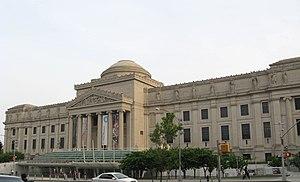
Cette liste des plus grands musées d'art du monde procède à un classement des musées d'art et autres musées contenant principalement des œuvres d'art en fonction de la surface totale d'exposition.
Le Brooklyn Museum, situé au 200 Eastern Parkway dans l'arrondissement de Brooklyn, est un musée d'art, le deuxième en importance de la ville de New York, après le Metropolitan Museum of Art. Il fait partie du Cultural Institutions Group.
Sensation est une exposition qui présentait des œuvres de la collection d'art contemporain de Charles Saatchi, et qui comprenait de nombreuses œuvres des Young British Artists. Elle s'est déroulée du 18 septembre au 28 décembre 1997 à la Royal Academy of Arts de Londres, puis à la Hamburger Bahnhof à Berlin et au Brooklyn Museum à New York. Une proposition d'exposition à la National Gallery of Australia a été annulée lorsque son directeur a décidé que l'exposition était « trop proche du marché de l'art ».